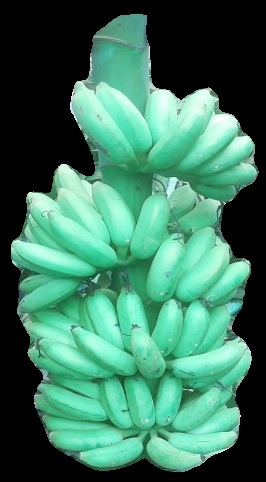
Variety: elakki-bale
Grade: grade1